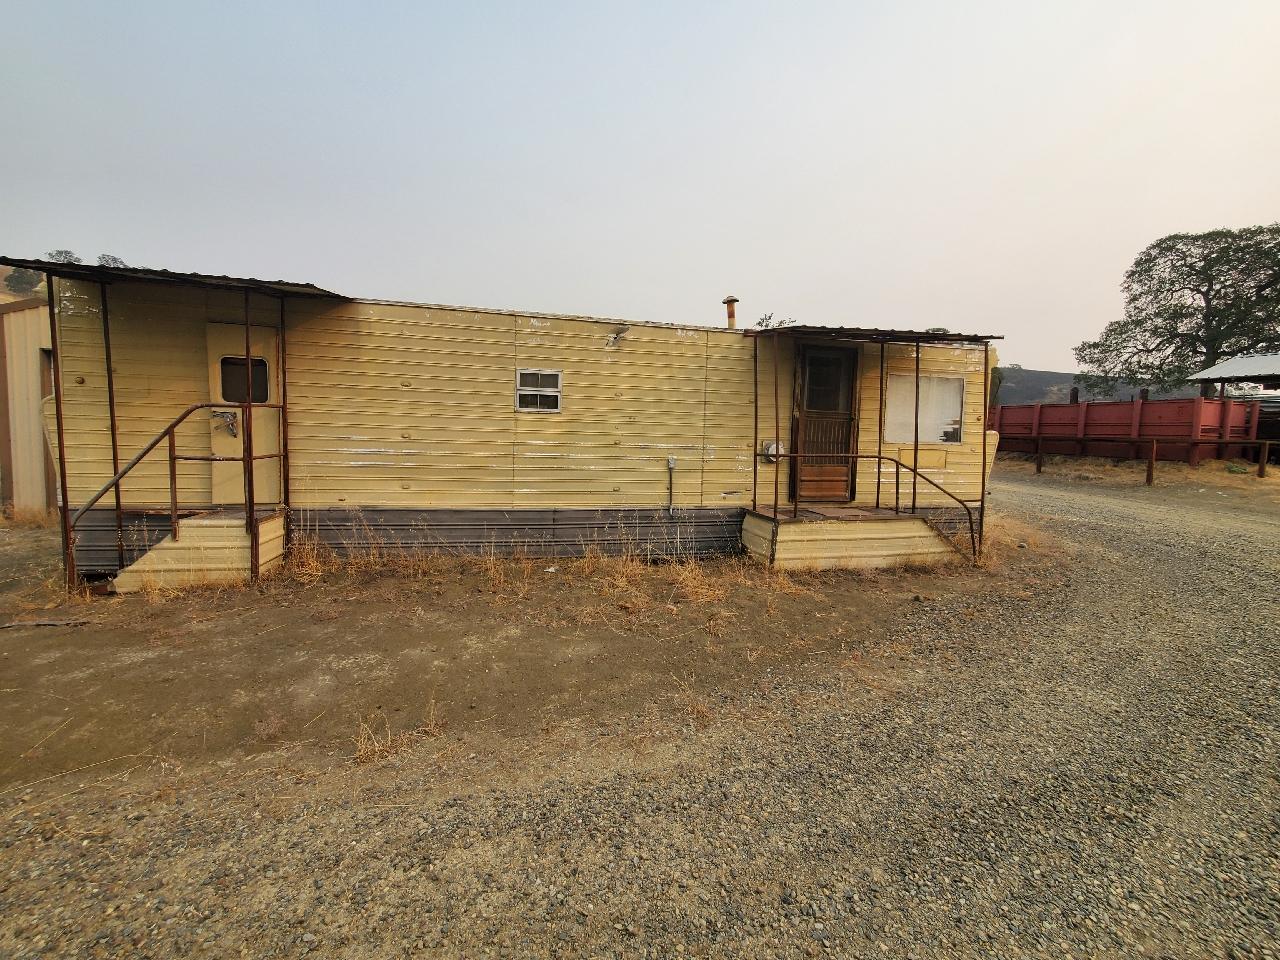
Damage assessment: no_damage